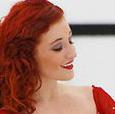
Age: 24